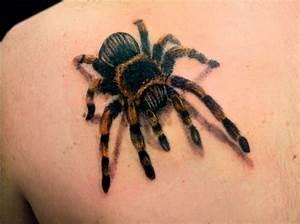
spider